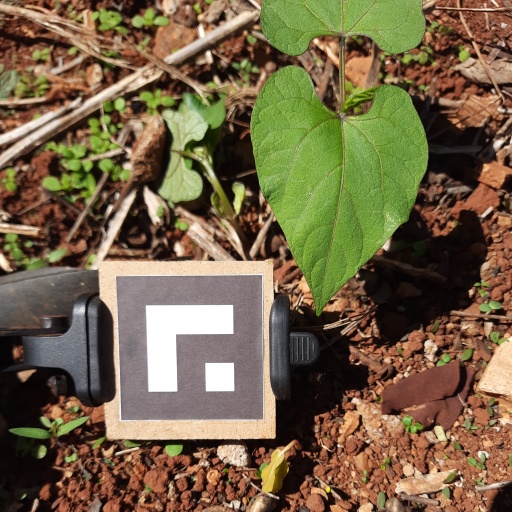
Observations: flat surface, no eating holes, under sunlight